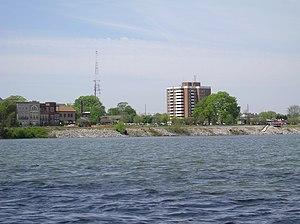
La ville de Decatur est le siège du comté de Morgan, dans l'État de l'Alabama, aux États-Unis. La population de la ville était en 2006 de 55 778 habitants et celle de l'aire métropolitaine liée à la ville s'élevait à 149 269 habitants.